2007 New England Patriots season

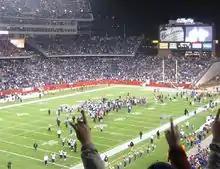
The Patriots on the field after their victory

On the opening drive of the second half, Brady completed 7 of 8 passes for 54 yards on an 82-yard drive. On the last play, he took a snap in shotgun formation with Kevin Faulk to his right, Brady jumped in the air with his arms raised to make it look like a play used by the Patriots before where Faulk took the direct snap. The Jaguars defense followed Faulk, leaving Wes Welker open in the end zone, and Brady threw him the ball for a touchdown to give the Patriots a 21–14 lead. Jacksonville responded with a drive to the New England 21-yard line, but receiver Dennis Northcutt dropped a pass on third down, forcing them to settle for a Josh Scobee 39-yard field goal, cutting the score to 21–17. On New England's next drive, Jacksonville's Derek Landri was assessed a roughing-the-passer penalty, turning Welker's 6-yard catch into a 21-yard gain. Maroney gained 40 yards with his next two carries, and following two more Welker receptions, Brady threw a 9-yard touchdown pass to Watson giving New England a 28–17 lead.